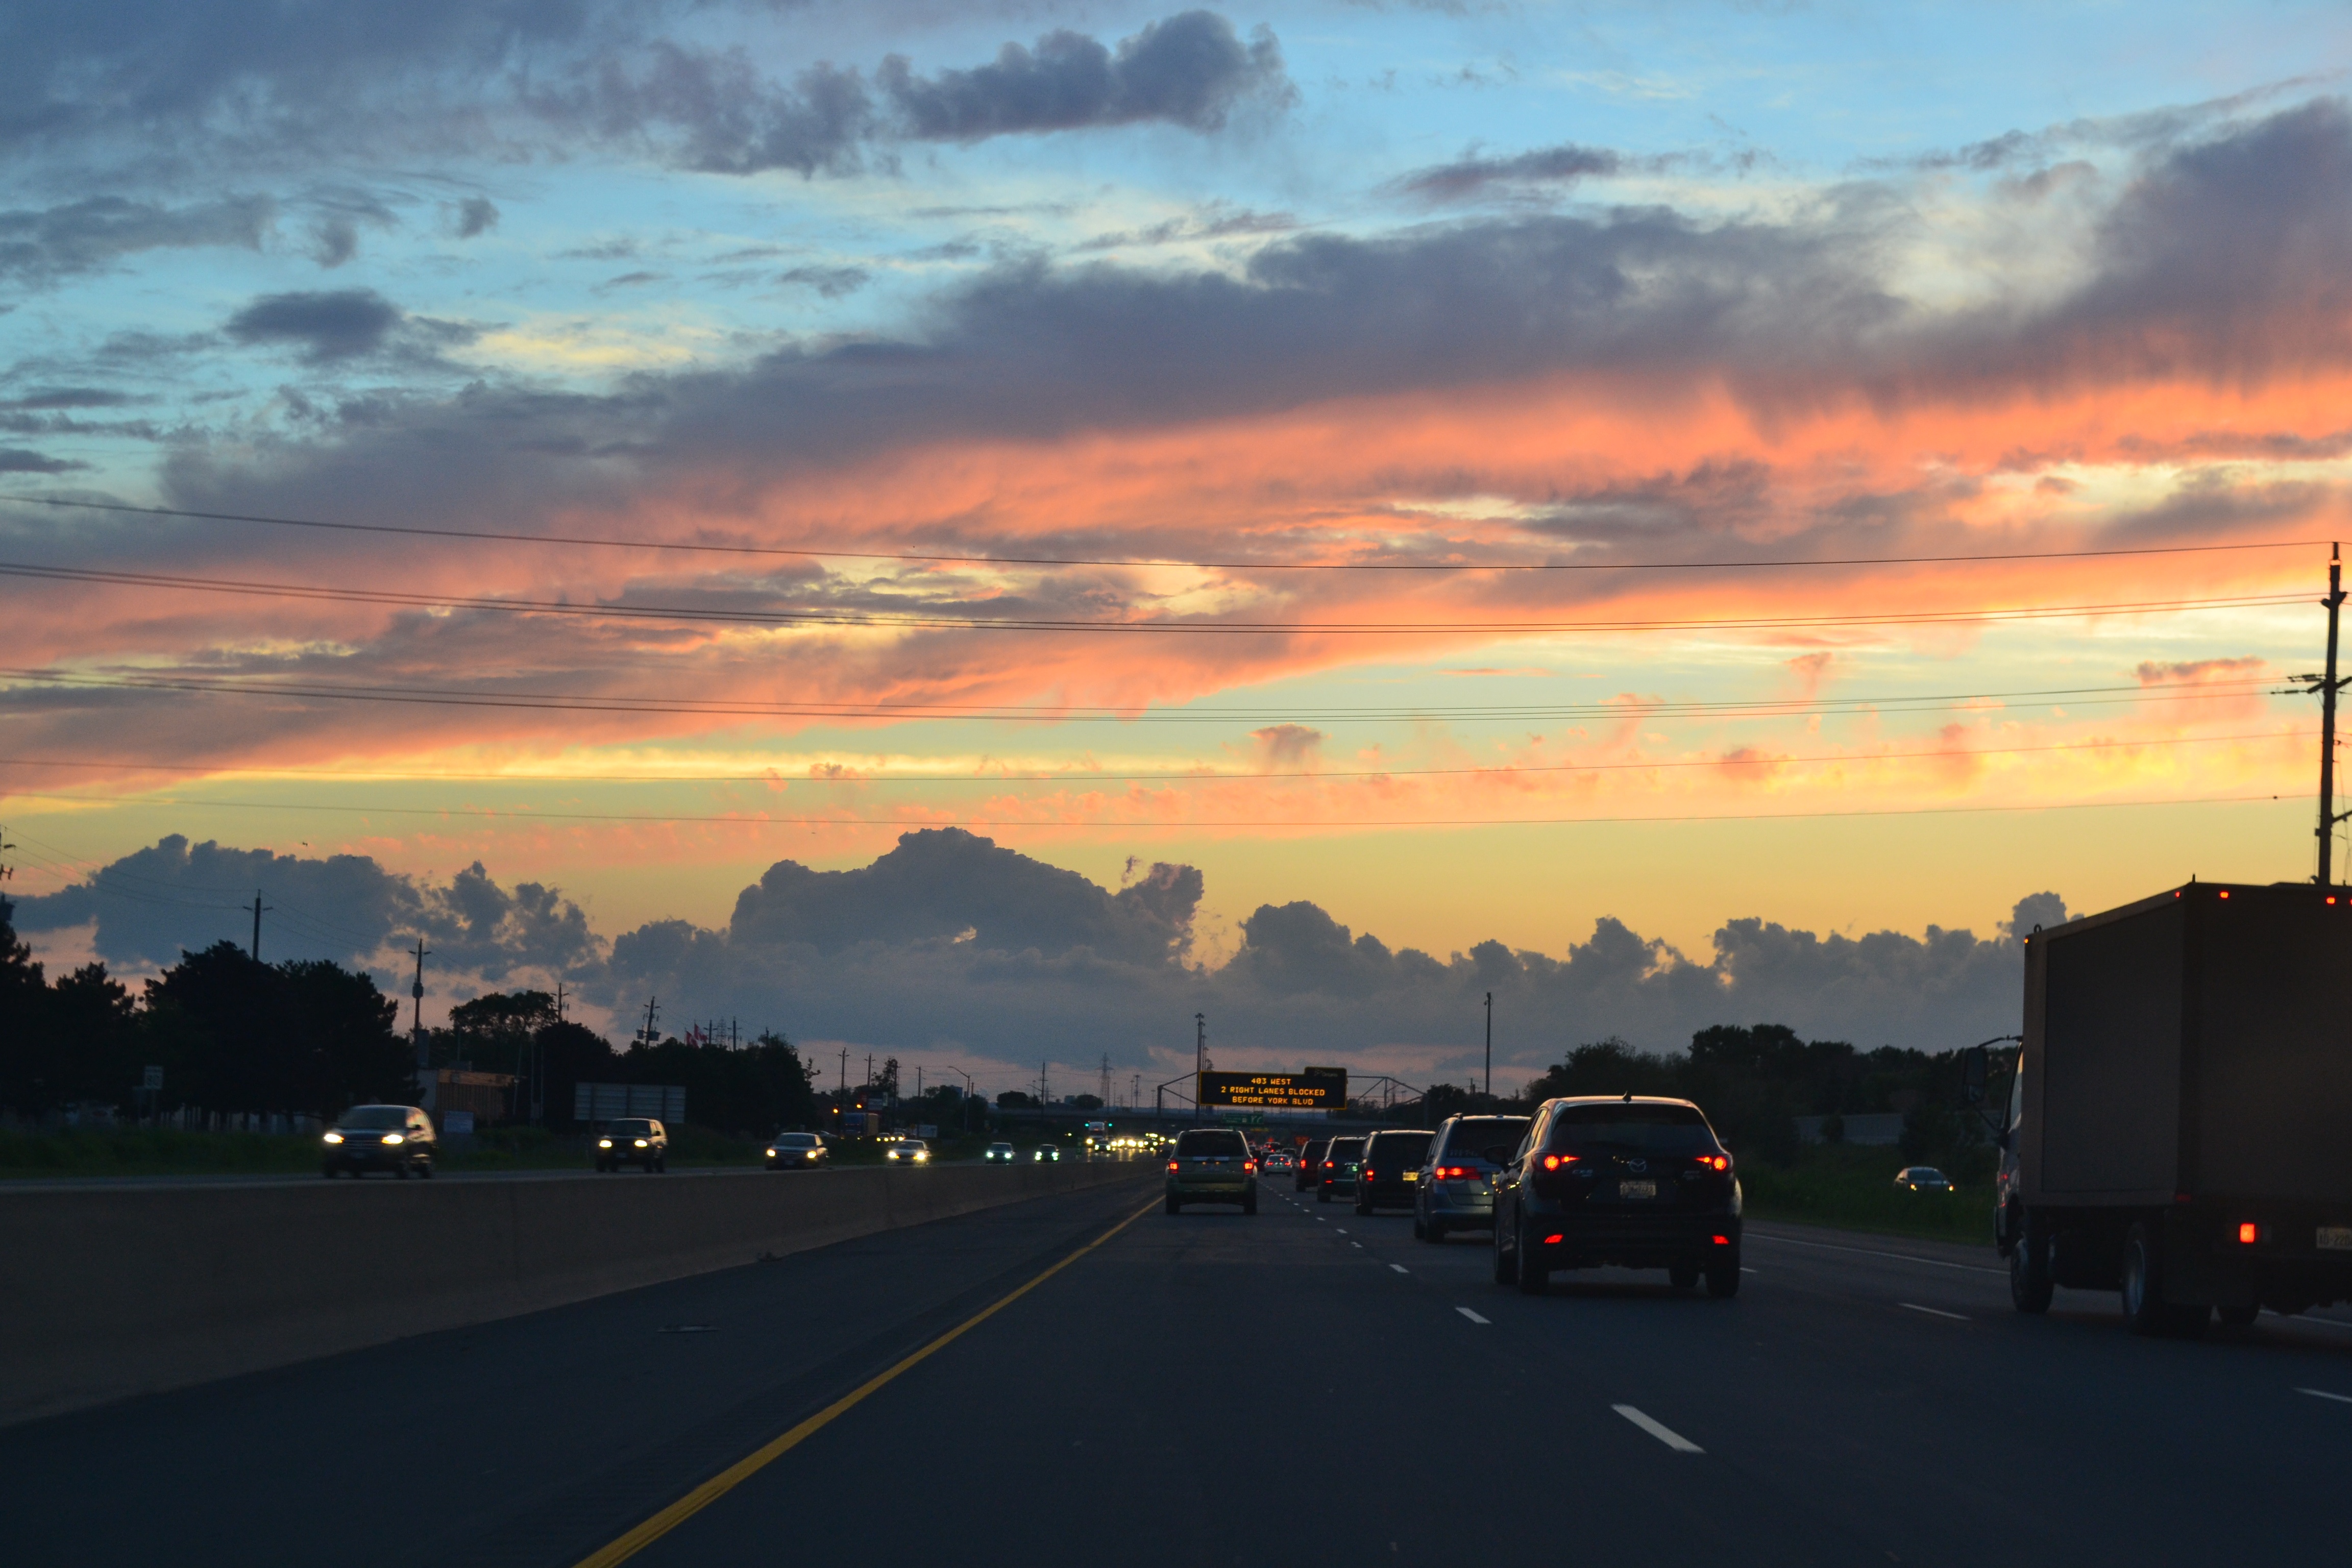
horizon, cloud, sky, sunrise, sunset, road, morning, highway, dawn, dusk, evening, infrastructure, afterglow